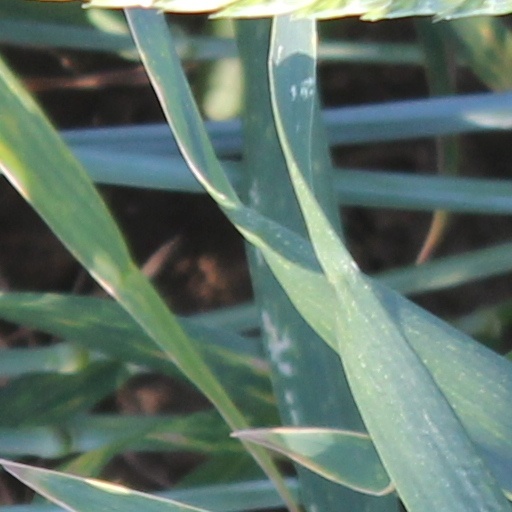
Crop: wheat